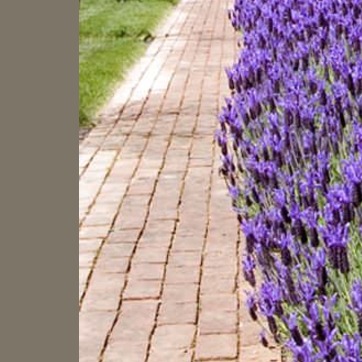
Material: brick